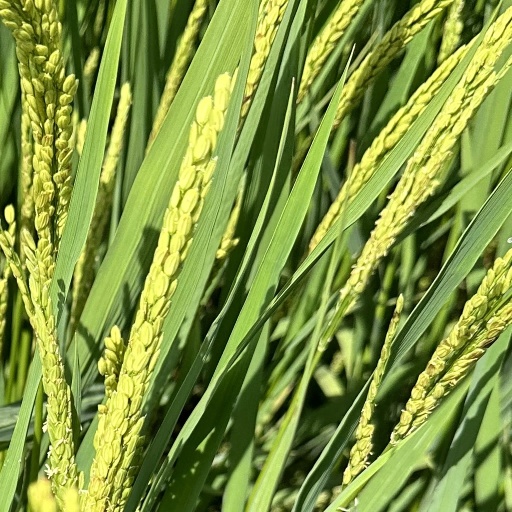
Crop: rice